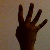
The image shows a hand gesture representing the number 4 in Indian Sign Language.